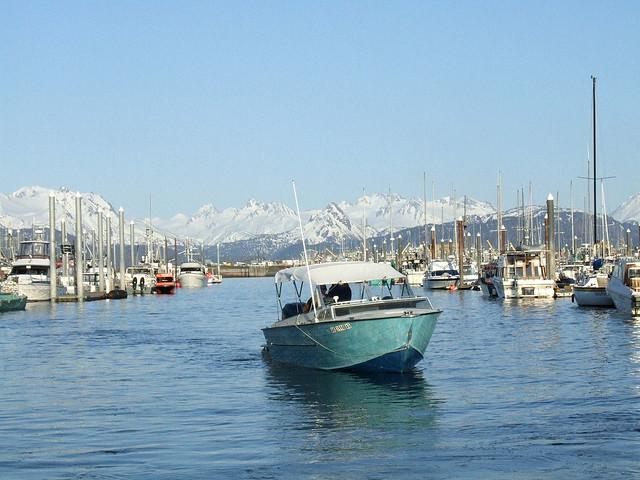
A boat that is sitting in the water.